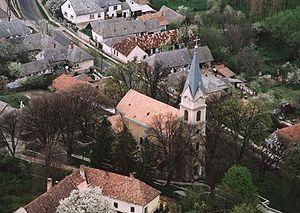
Bakonyoszlop est un village et une commune du comitat de Veszprém en Hongrie.